Martin Braithwaite

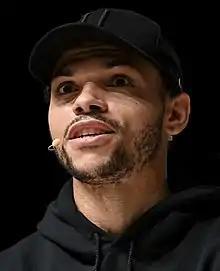
Braithwaite in 2021

Martin Christensen Braithwaite (born 5 June 1991) is a Danish professional footballer who plays for Campeonato Brasileiro Série A club Grêmio and the Denmark national team. He plays mainly as a striker, but he can also play as a winger.